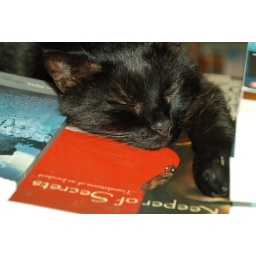
Resident cat in the Shakespeare and Company book shop, Paris.